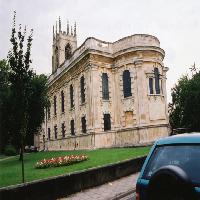
Weather: cloudy or overcast